FN FAL

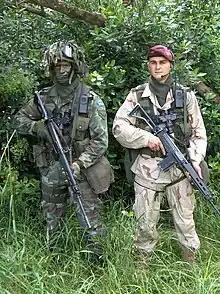
Argentine soldiers with FAL rifles.

Folding-stock, shorter 440 mm (17.35 inch) barrel, paratrooper version, folding charging handle. This shorter version was requested by Belgian paratroopers. The upper receiver was not cut for a carry handle and the charging handle on the 50.63 was a folding model similar to the L1A1 rifle. The shorter length and folding stock allowed the rifle to fit through the doorway of their C-119 Flying Boxcar when worn horizontally across the chest with the stock folded.